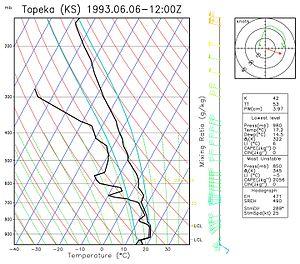
Sondage atmosphérique à Topeka (KS) le 6 juin 1993 à 07:00. Diagramme crée avec grADS à partir de données publiques de la NOAA.
L’altocumulonimbus
La convection en altitude est un phénomène de convection atmosphérique où les colonnes ascendantes ne partent pas du sol.